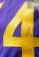
Number: 4